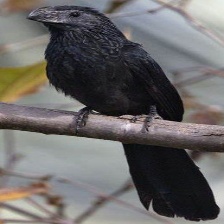
Species: GROVED BILLED ANI
Scientific name: CROTOPHAGA SULCIROSTRIS